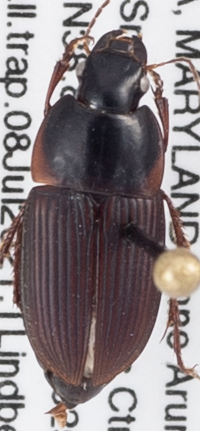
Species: Anisodactylus ovularis
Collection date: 2021-07-08
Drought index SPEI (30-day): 1.084
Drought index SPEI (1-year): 2.09
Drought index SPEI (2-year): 1.498